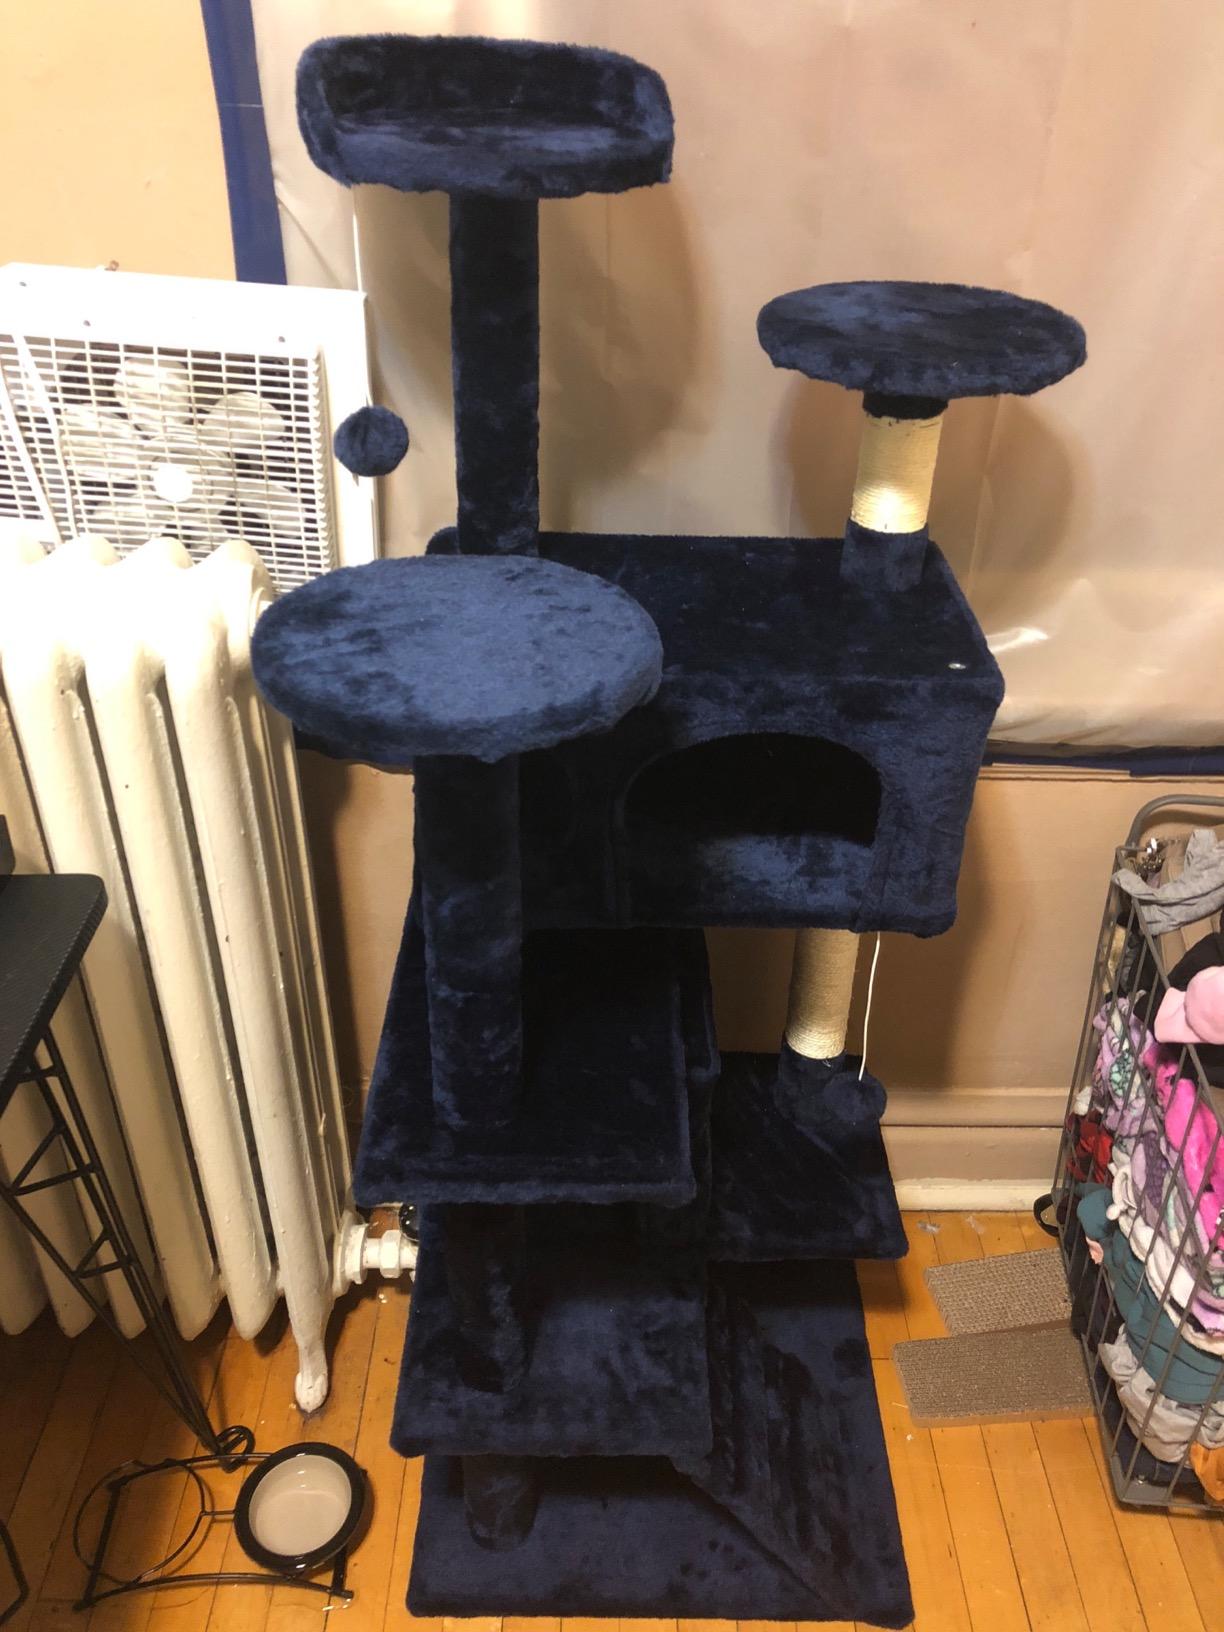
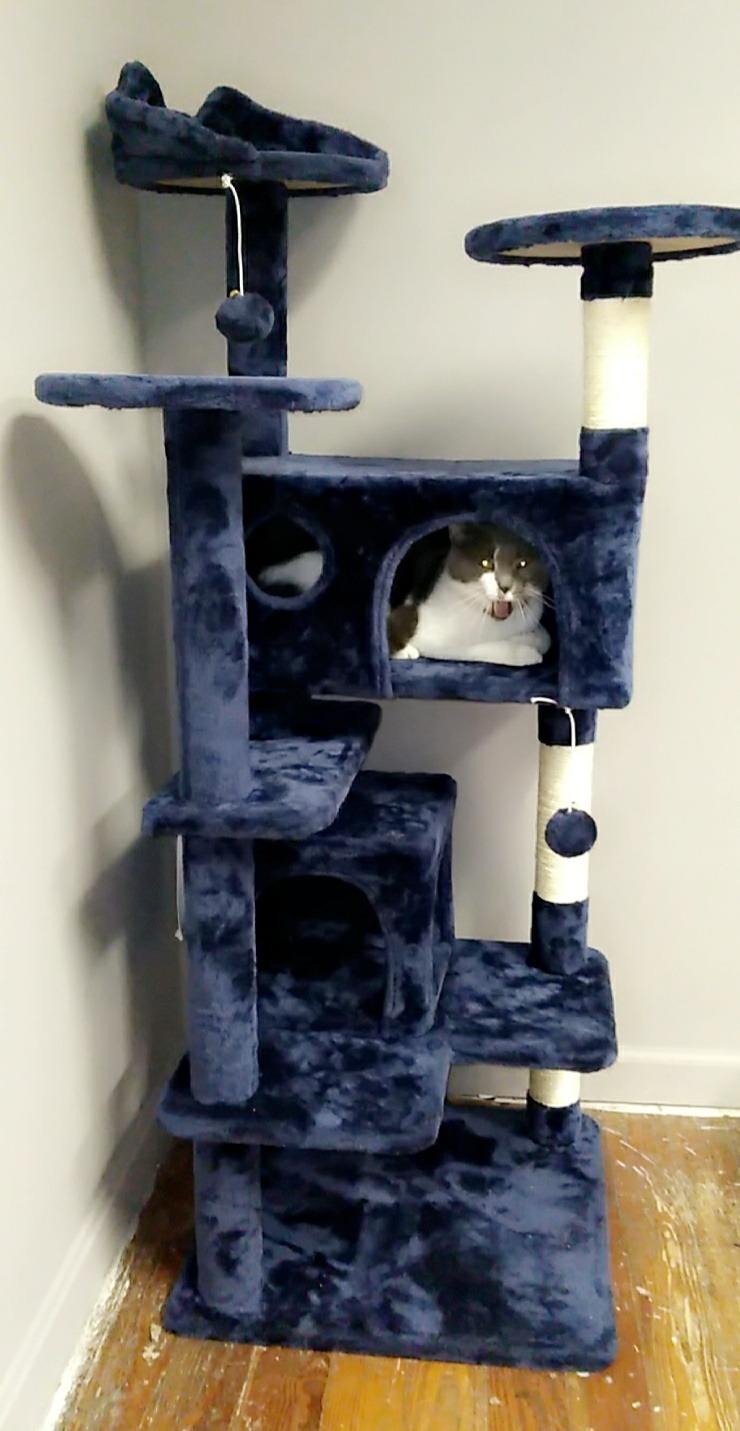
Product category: items_cat tree
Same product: yes